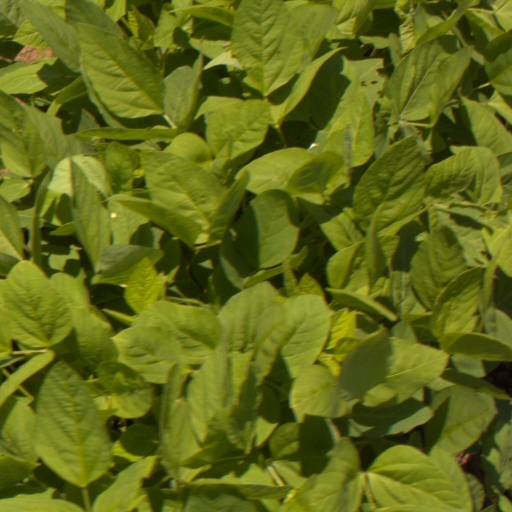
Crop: soybean